Mersey Barrage

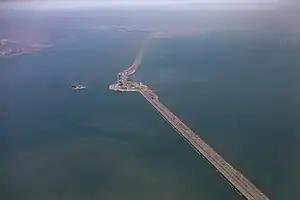
Sihwa Lake Tidal Power Station, a model for the Mersey Barrage

The Mersey Barrage is a proposed scheme for building a tidal barrage across the Mersey Estuary, between Liverpool and the Wirral Peninsula, England.